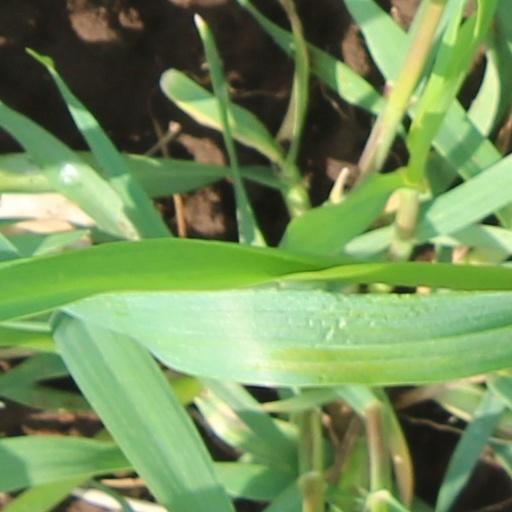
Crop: wheat